List of birds of Belize

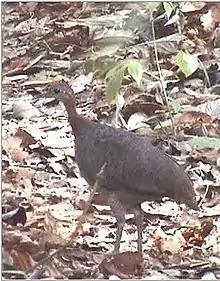
Great tinamou

The tinamous are one of the most ancient groups of bird. Although they look similar to other ground-dwelling birds like quail and grouse, they are not related to these birds, being palaeognaths, and are classified as a single family, Tinamidae, within their own order, the Tinamiformes. They are related to the ratites, that include the rheas, emus, and kiwis.